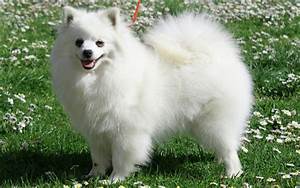
Label: cane